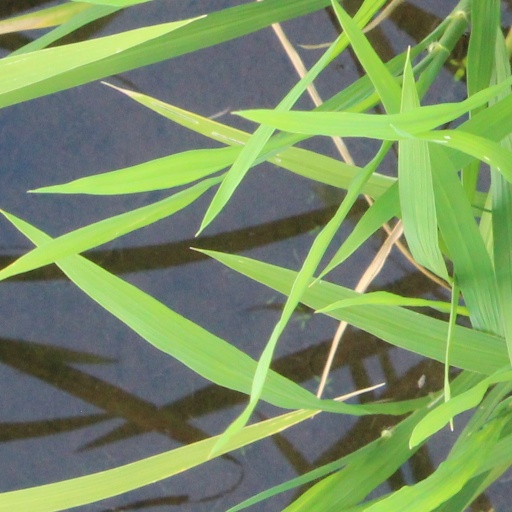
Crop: rice